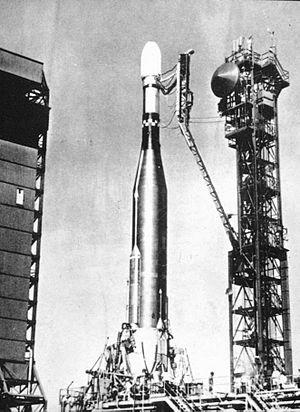
Atlas Agena D avec Mariner 4 sur la pas de tir, à Cape Canaveral.
La base de lancement de Cap Canaveral, est la principale base de lancement de lanceurs américains. Cet établissement de l'United States Air Force est situé sur le cap Canaveral, dans l'état de Floride, face à l'océan Atlantique. Elle est créée en 1950 pour réaliser les essais de fusée à longue portée en toute sécurité. Par la suite, il est utilisé pour tester des missiles balistiques et des missiles de croisière.